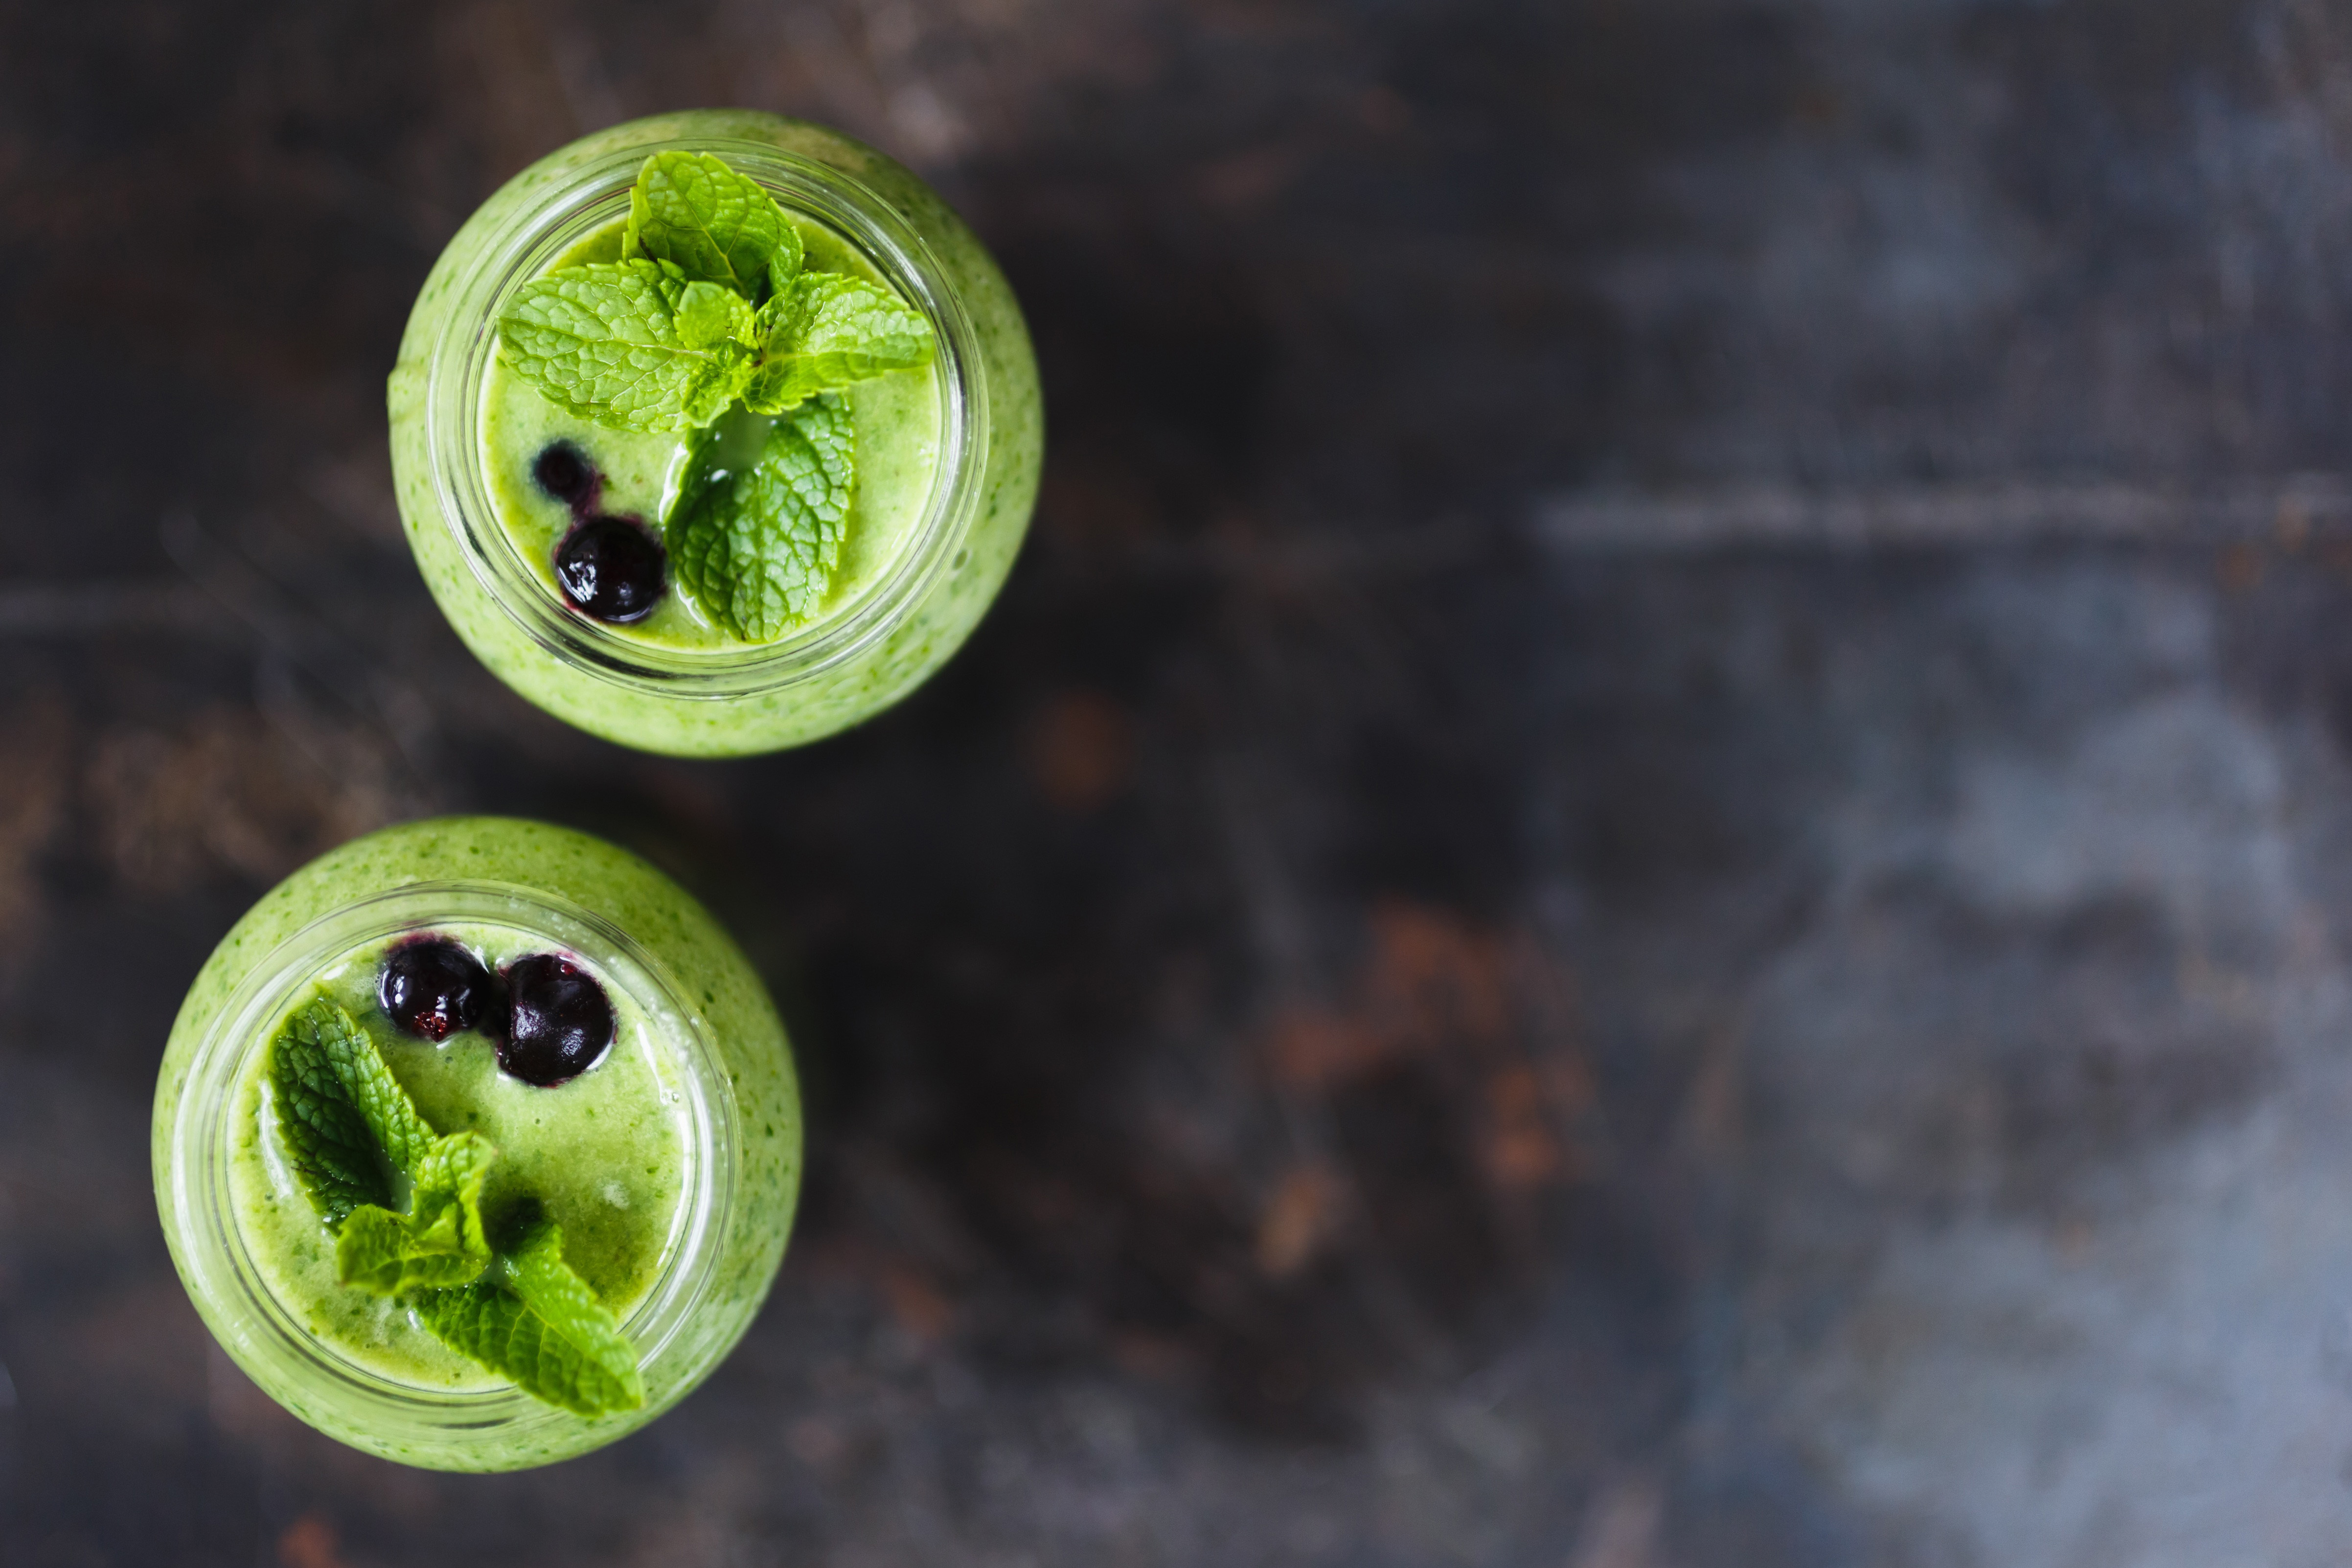
green, food, plant, fiddlehead fern, vegetarian food, vegetable juice, superfood, vegetable, ingredient, produce